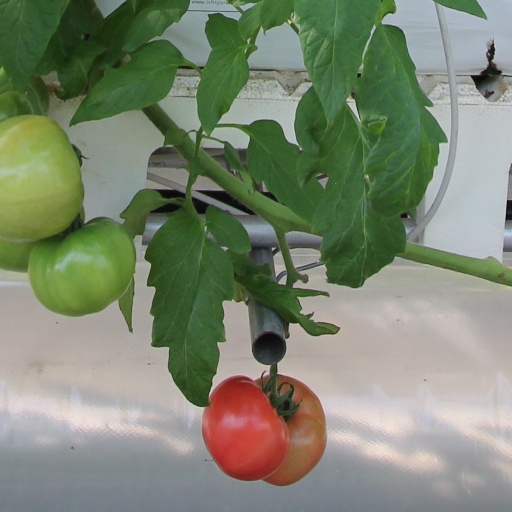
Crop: tomato